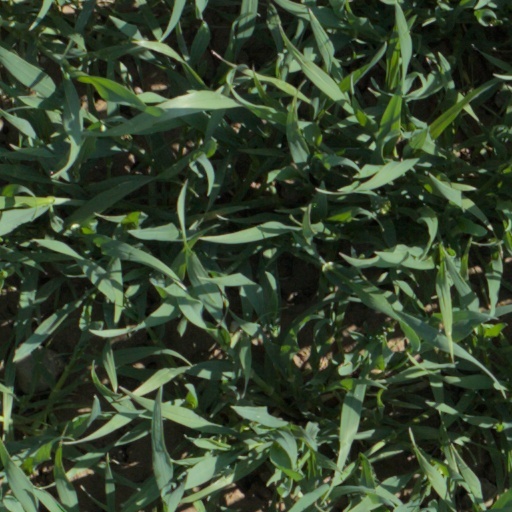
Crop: wheat